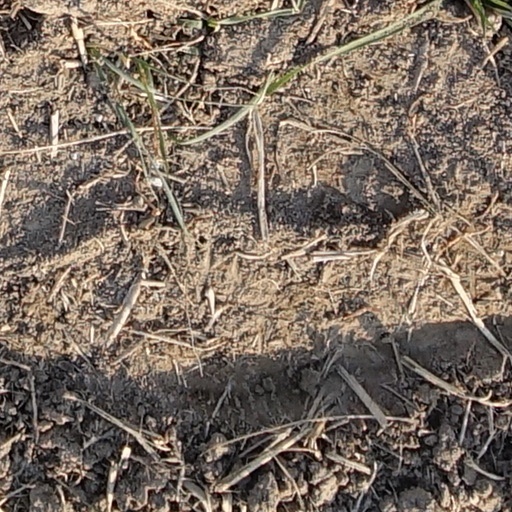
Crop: wheat